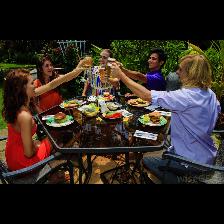
Label: Human